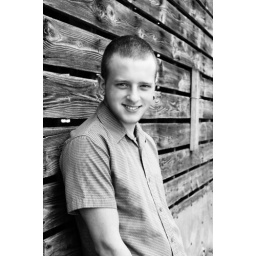
Nick, against building black and white